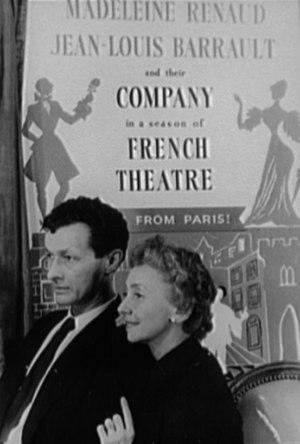
Voici une liste de films du cinéma français des années 1930. Ces films appartiennent à l'histoire du cinéma français.
Madeleine Renaud, née le 21 février 1900 à Paris, morte le 23 septembre 1994 à Neuilly-sur-Seine, était une actrice française.
Jean-Louis Barrault, né le 8 septembre 1910 au Vésinet, dans les Yvelines, et mort le 22 janvier 1994 à Paris, est un comédien, metteur en scène et directeur de théâtre français.
La différence d'âge entre des époux, des conjoints ou des partenaires sexuels est le nombre d'années qui sépare l'âge respectif des membres de ce couple.